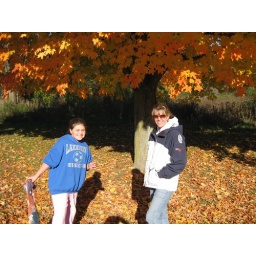
under the colorful tree